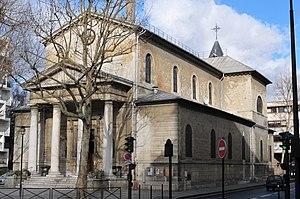
Église Notre-Dame-de-la-Nativité de Bercy, Paris, France
Cet article recense les monuments historiques du 12ᵉ arrondissement de Paris, en France.
L'église Notre-Dame-de-la-Nativité de Bercy est une église catholique située dans le 12ᵉ arrondissement de Paris, dans le quartier de Bercy, sur la place Lachambeaudie et isolée au milieu des voies de circulation. Elle est aussi souvent appelée Notre-Dame de Bercy.